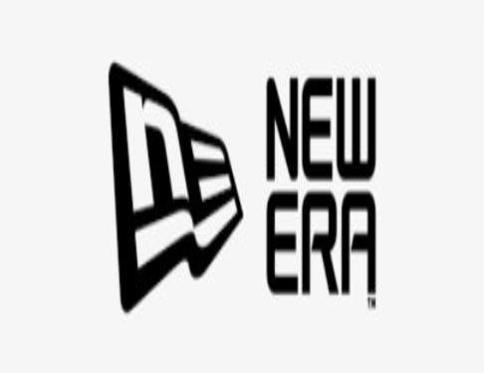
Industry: Clothes